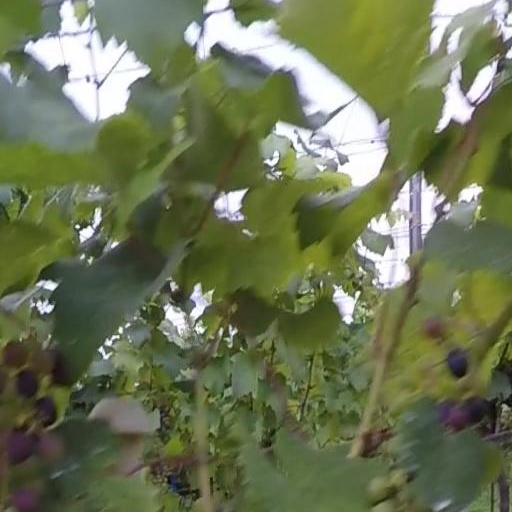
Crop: grape